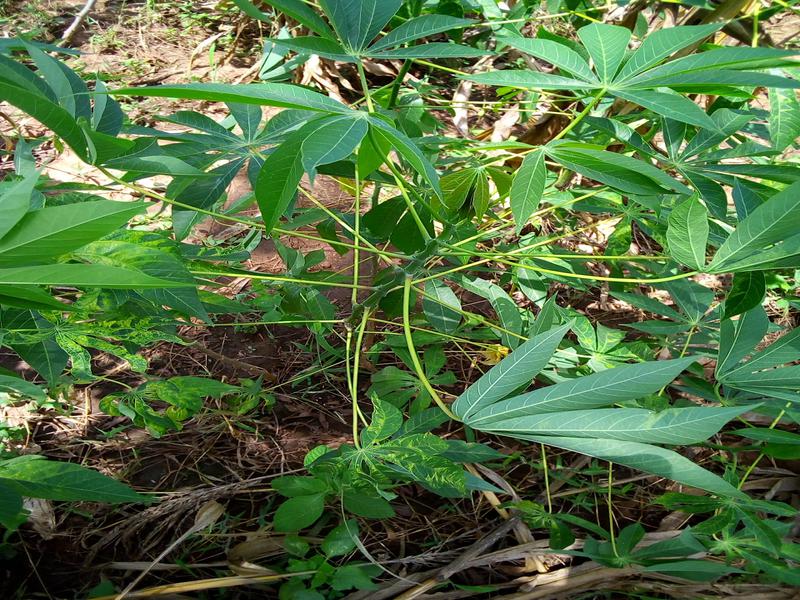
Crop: cassava
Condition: healthy